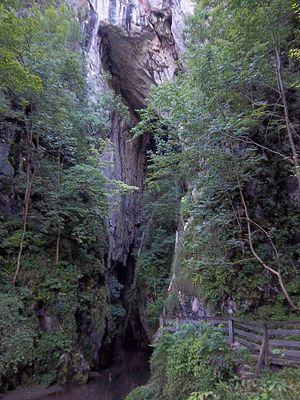
Grotte «
Sălciua est une commune du județ d'Alba, Roumanie qui compte 1 428 habitants.